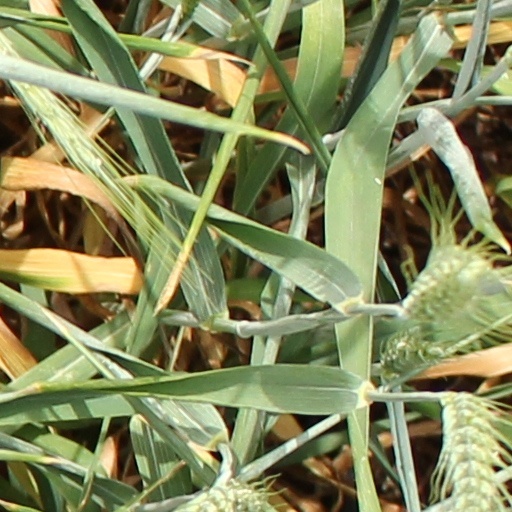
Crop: wheat